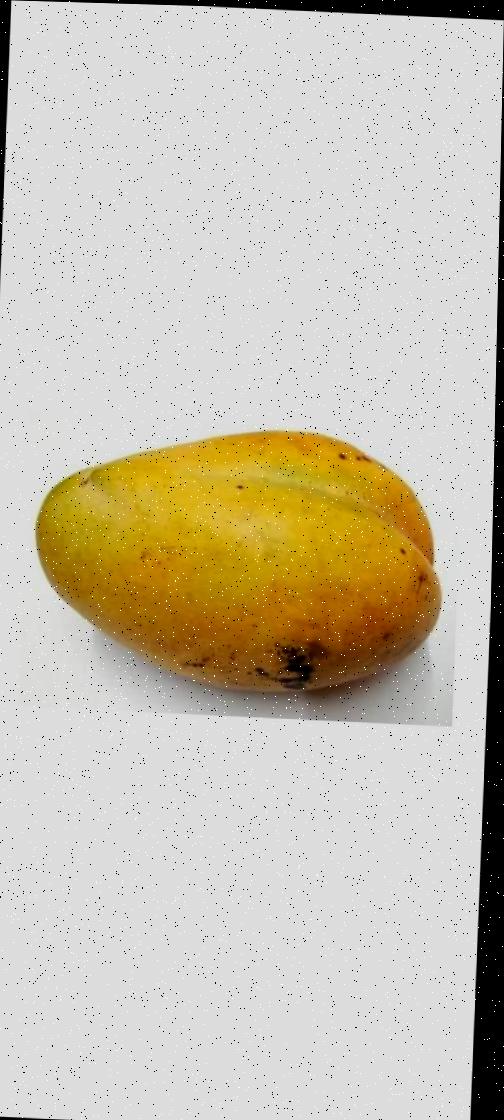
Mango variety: Bari-11